Patrick Fabian

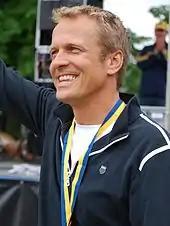
Fabian in 2011

Fabian has been a member of SAG-AFTRA's National and Los Angeles Local Board of Directors, running under the Unite for Strength slate.